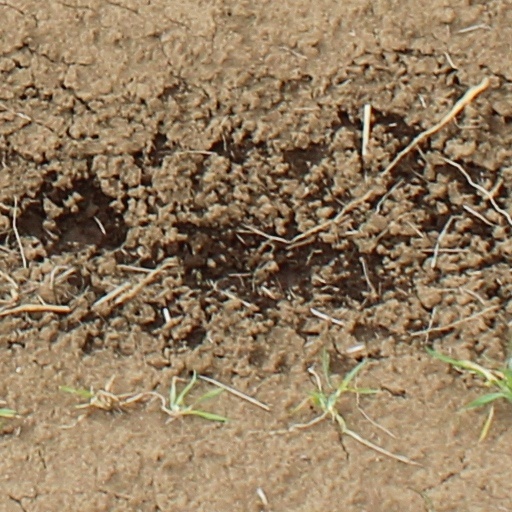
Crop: wheat